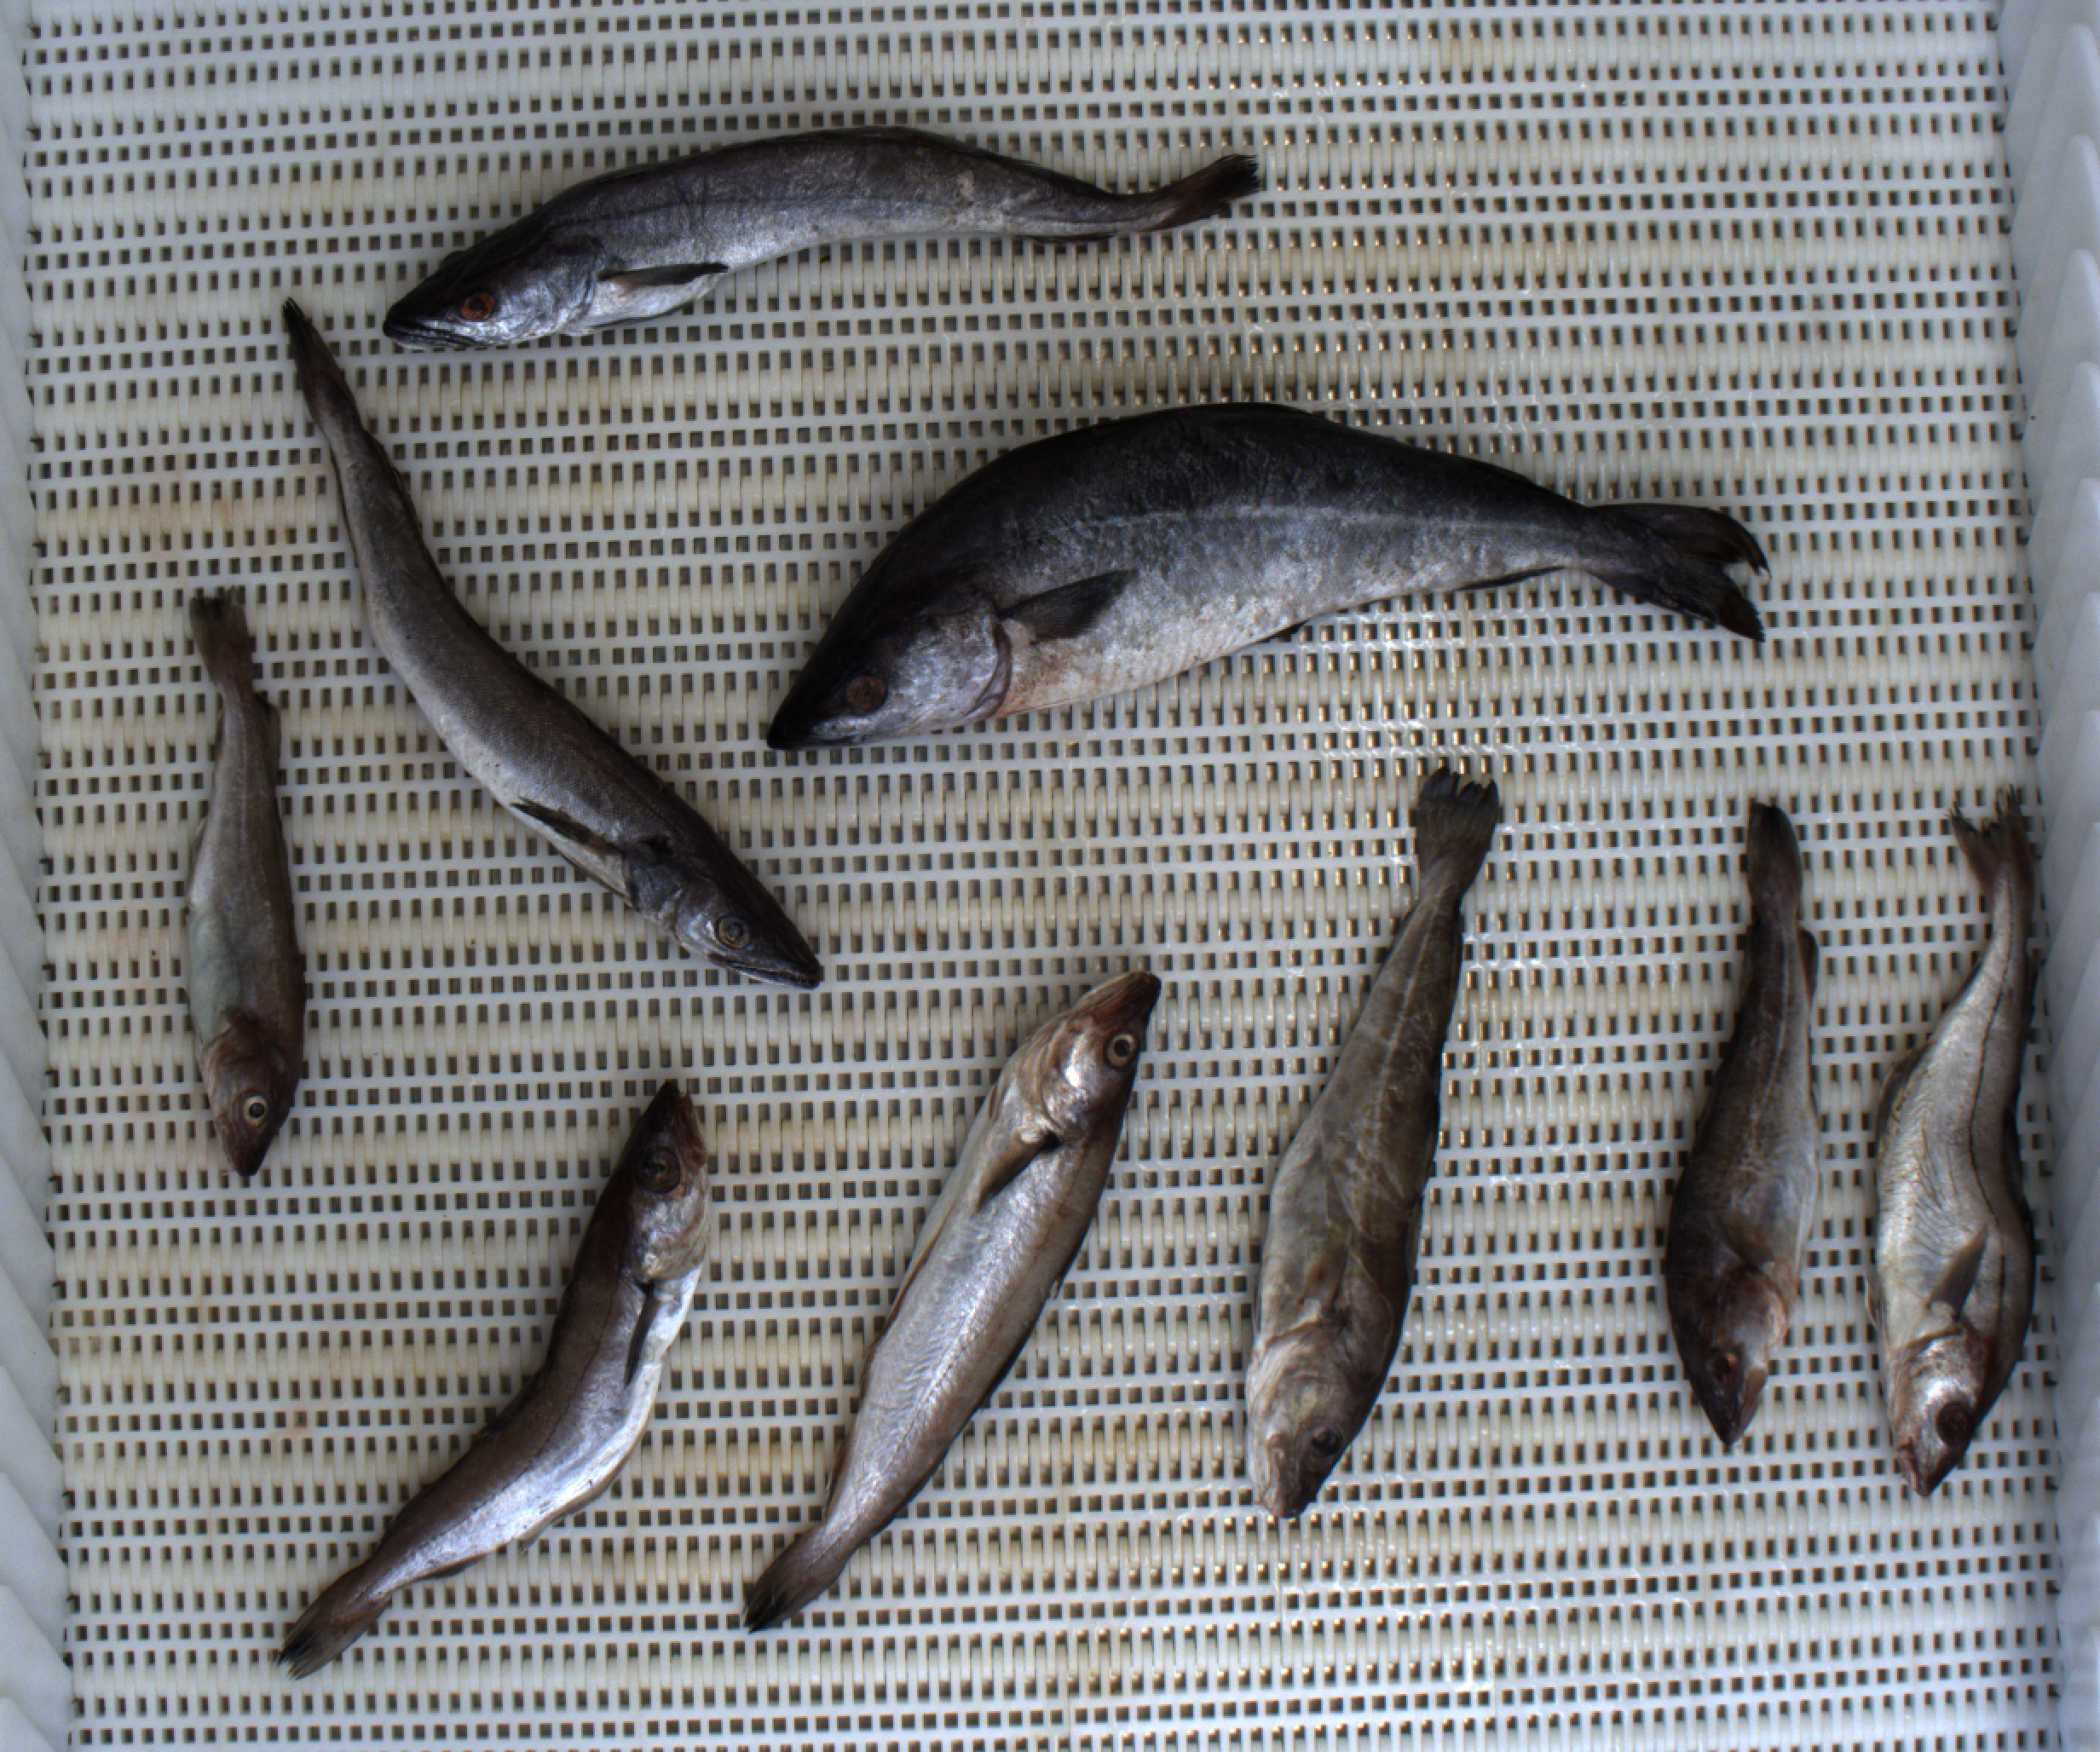
Total fish: 9
Cod: 3
Haddock: 1
Whiting: 2
Hake: 2
Horse mackerel: 0
Saithe: 1
Other: 0